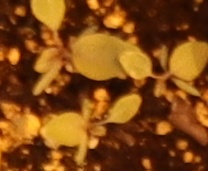
Label: Redroot Pigweed